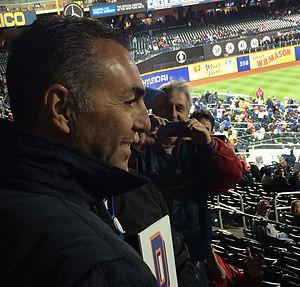
John Anthony Franco est un ancien lanceur de relève étoile de la Ligue majeure de baseball.